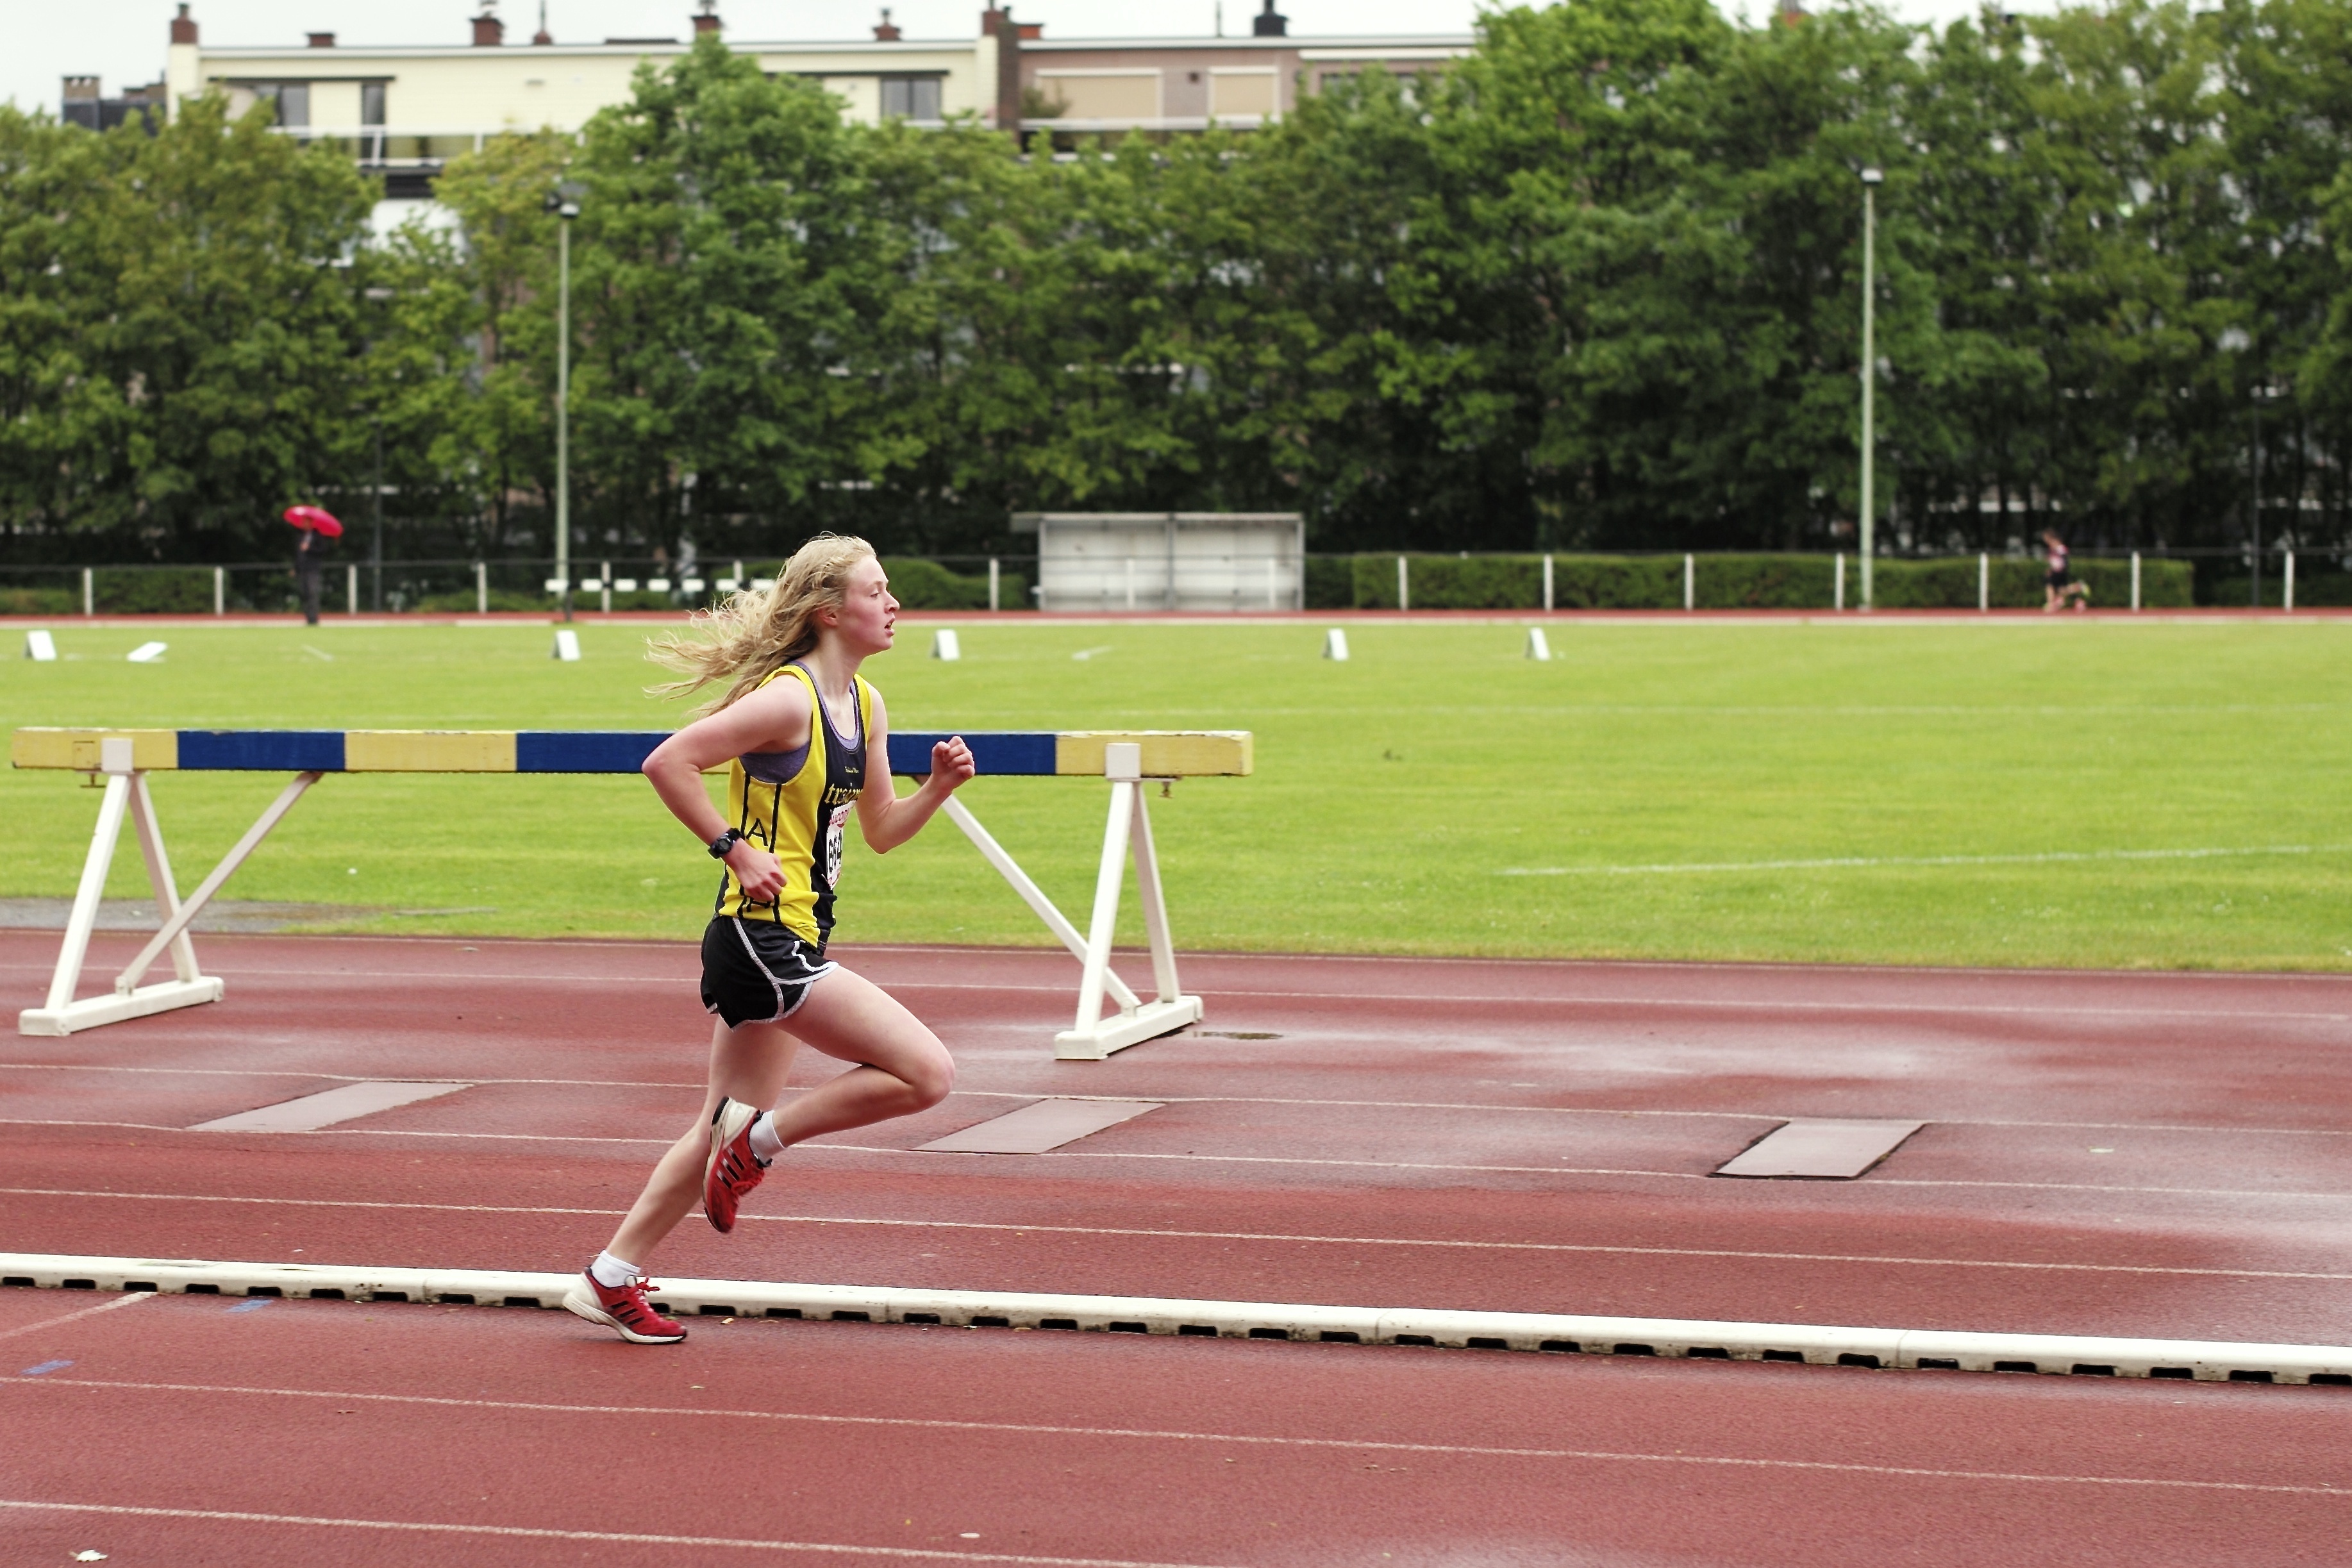
girl, track, sport, boy, running, run, jumping, runner, competition, sports, highschool, athletics, meet, sprint, trackfield, hurdle, hurdling, human action, track and field athletics, high jump, heptathlon, middle distance running, 800 metres, 110 metres hurdles, 100 metres hurdles, obstacle race